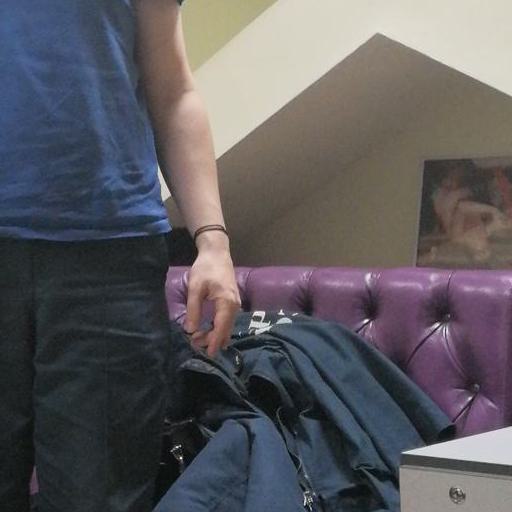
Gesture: no_gesture